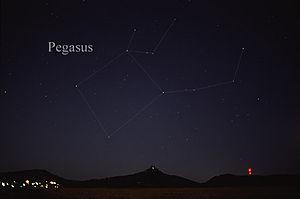
Pégase est une constellation de l'hémisphère nord, située au sud d'Andromède, au nord des Poissons et au nord-ouest du Verseau. C'est la septième constellation du ciel par la taille.